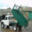
Label: truck